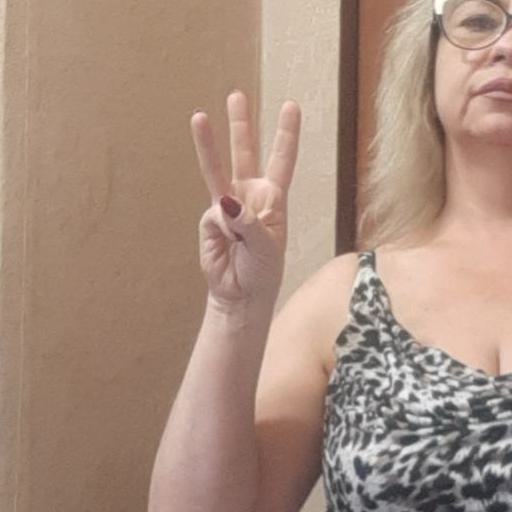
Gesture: three